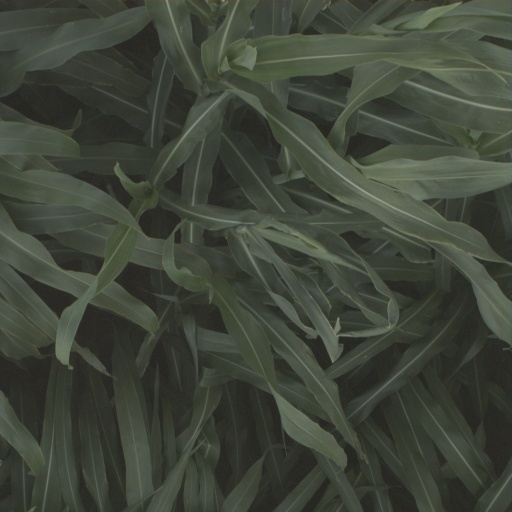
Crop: sorghum